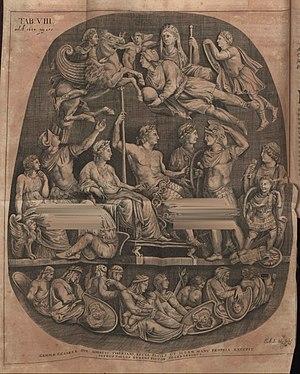
Jacques Le Roy est un magistrat et historien brabançon, né à Anvers le 29 octobre 1633 et mort à Lierre le 7 octobre 1719.